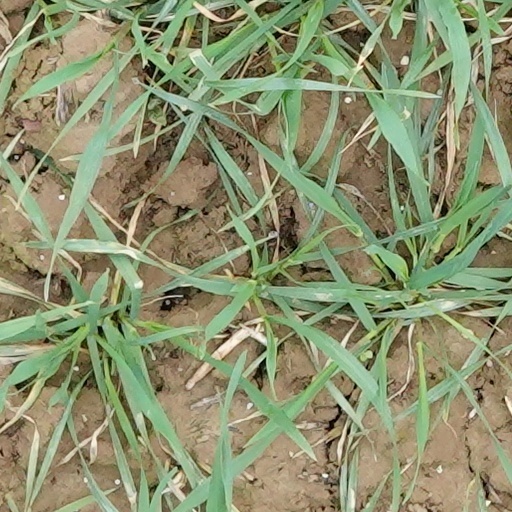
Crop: wheat